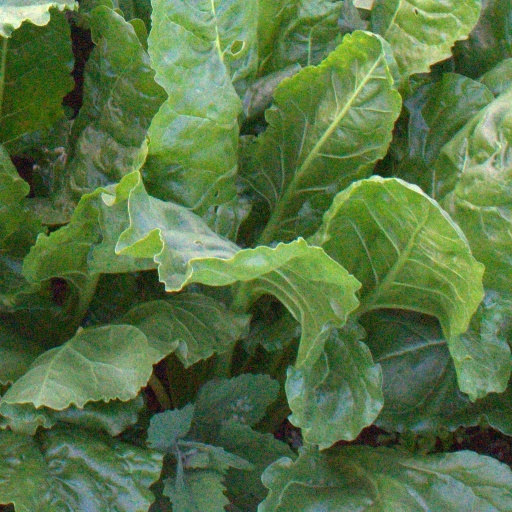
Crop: sugar beet